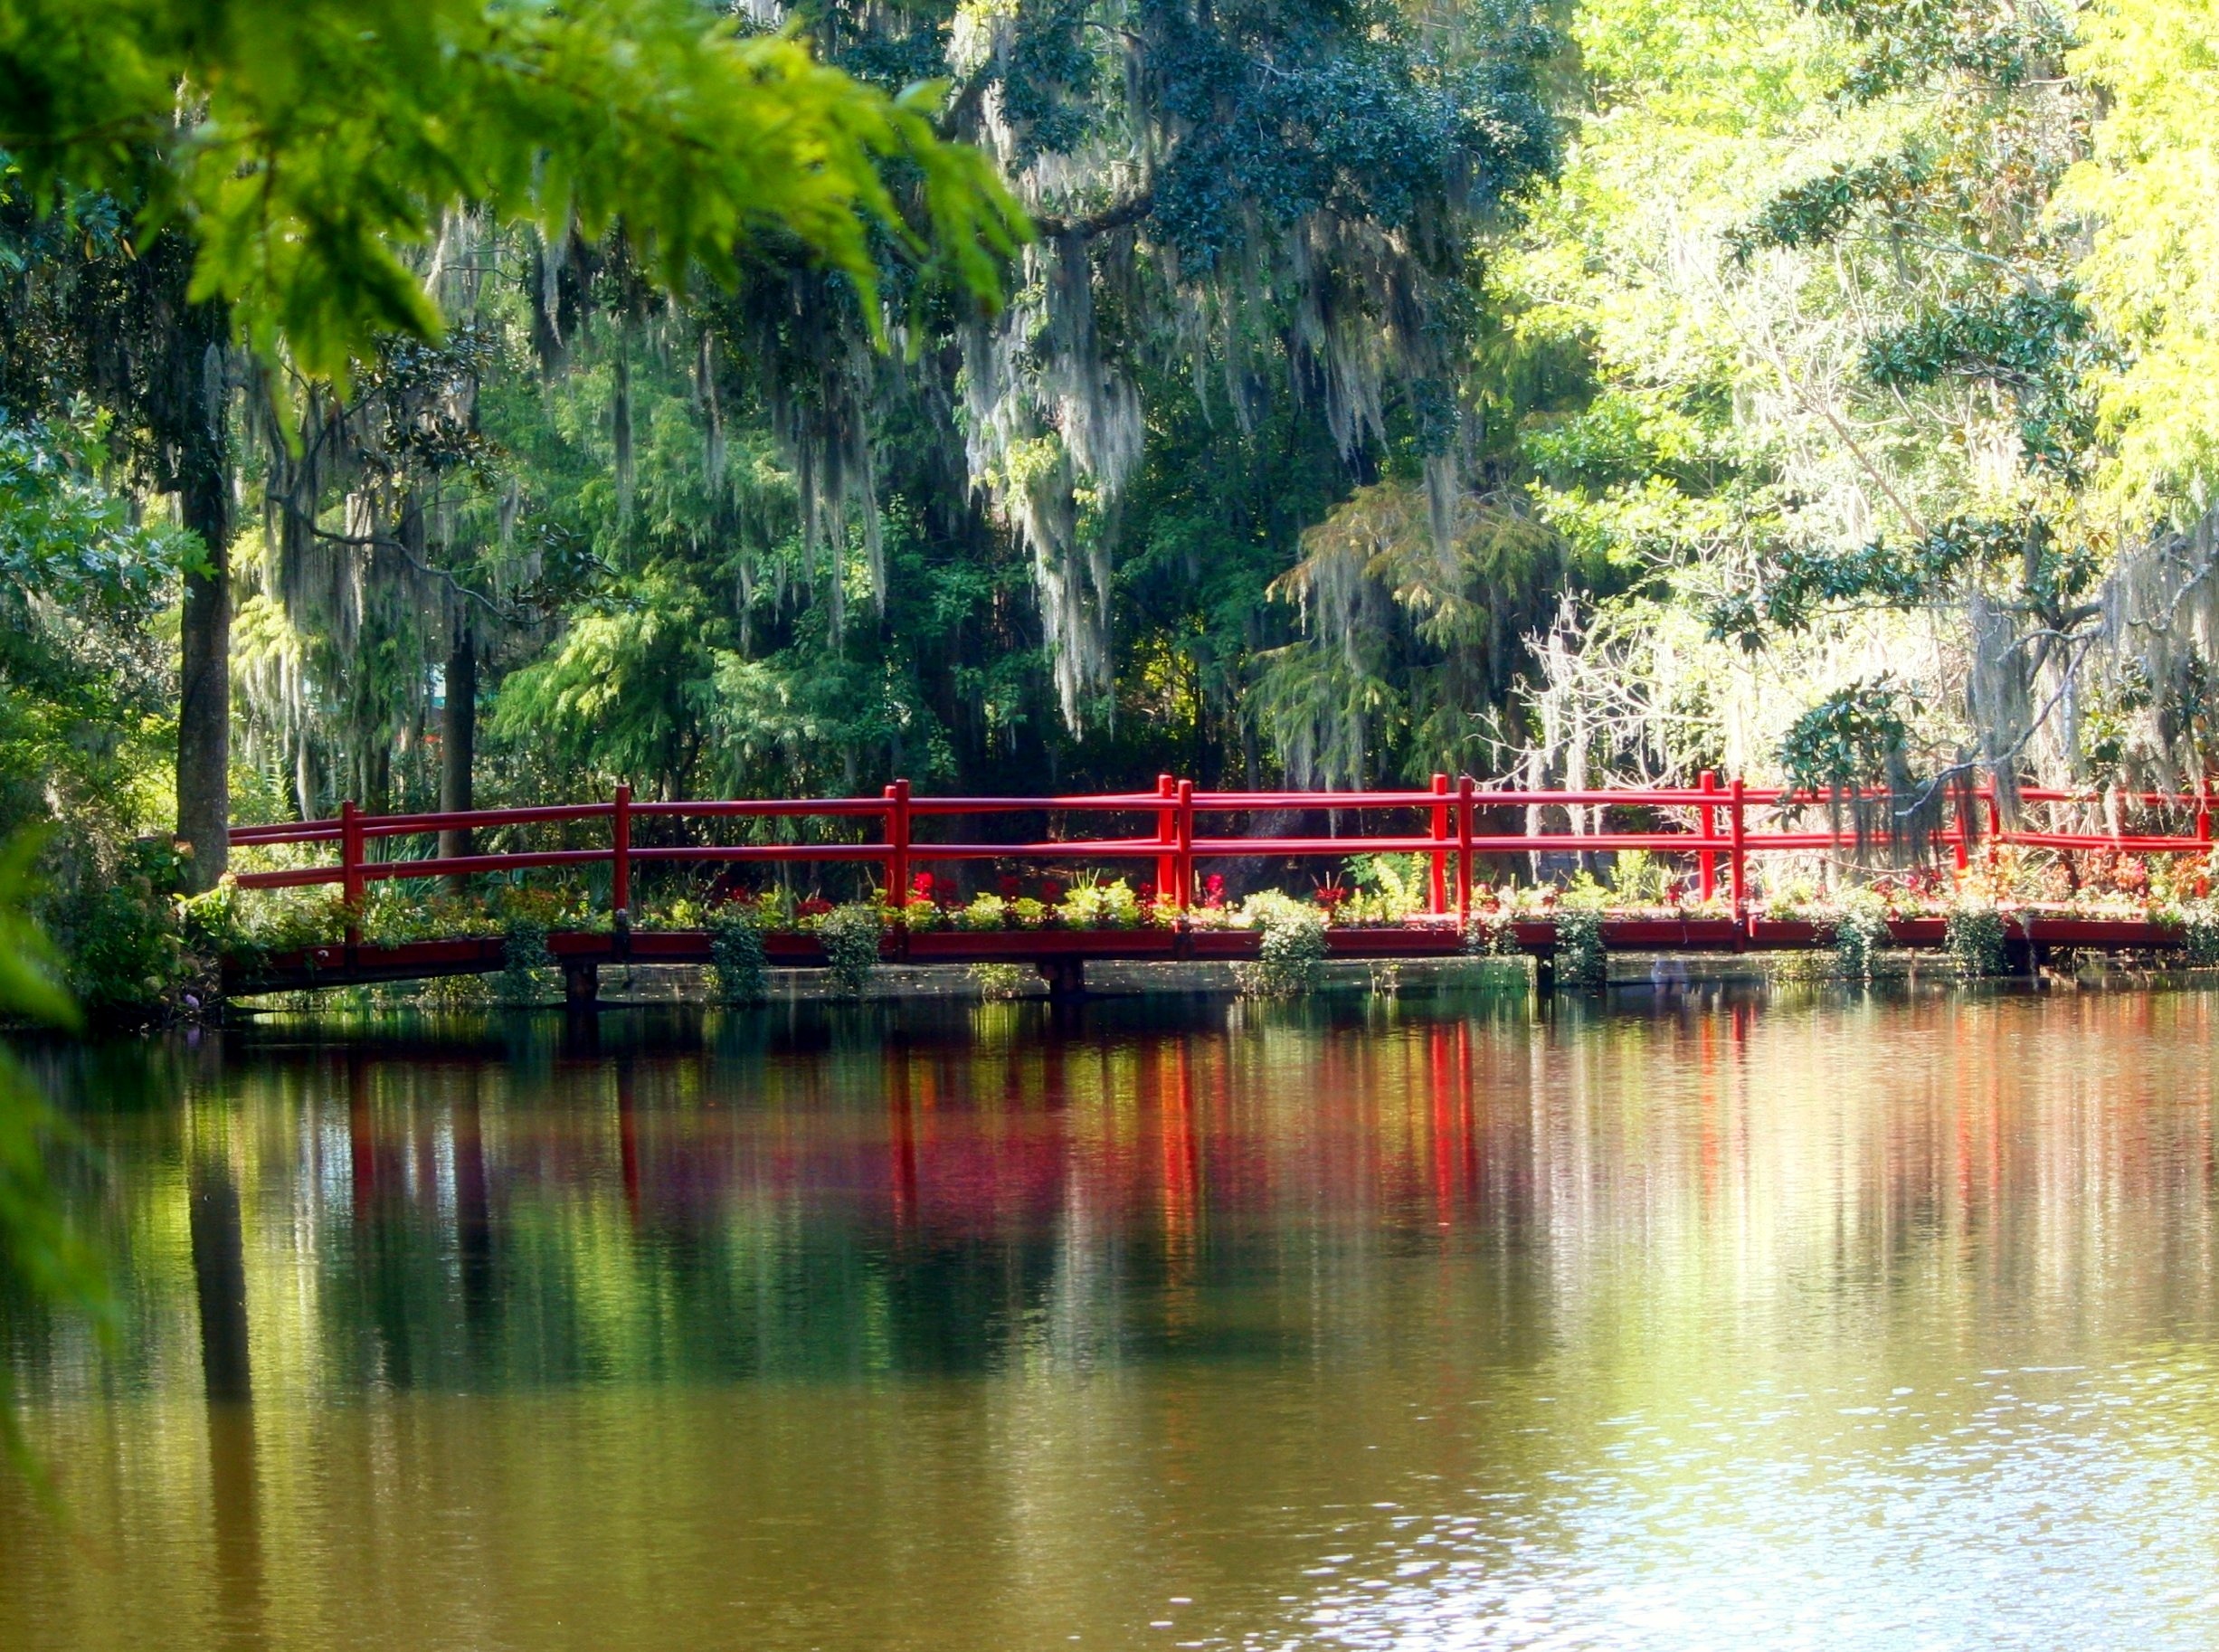
tree, water, path, swamp, bridge, flower, lake, river, pond, reflection, autumn, park, waterway, body of water, spanish moss, red bridge